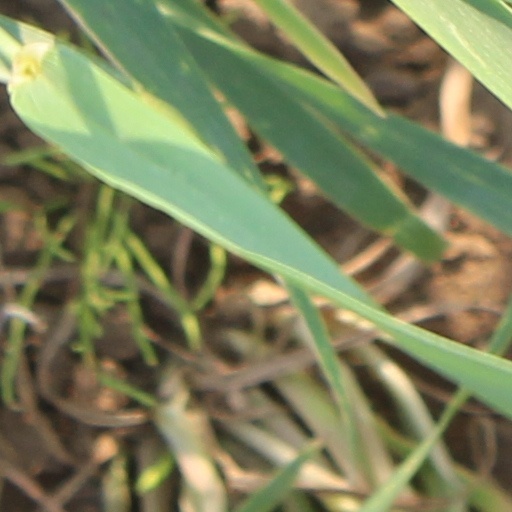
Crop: wheat